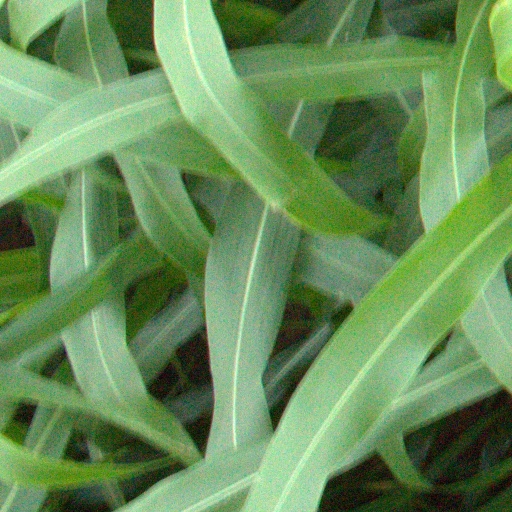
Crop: sorghum